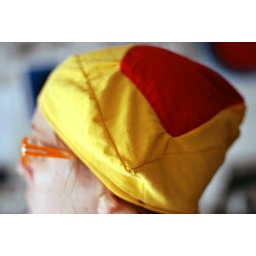
inspired by a japanese hat book pattern